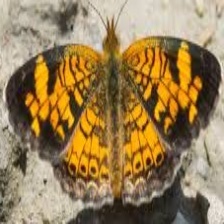
Species: CRECENT